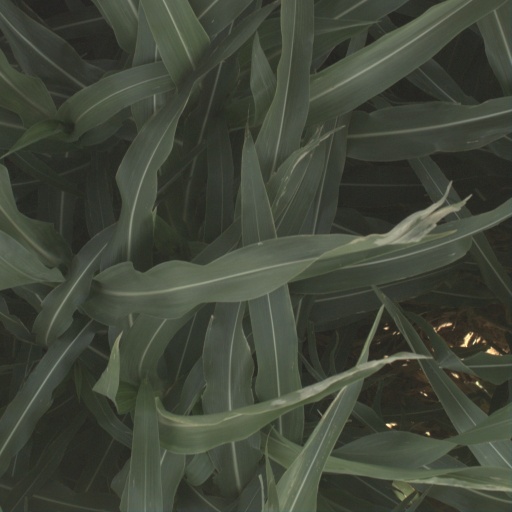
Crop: sorghum